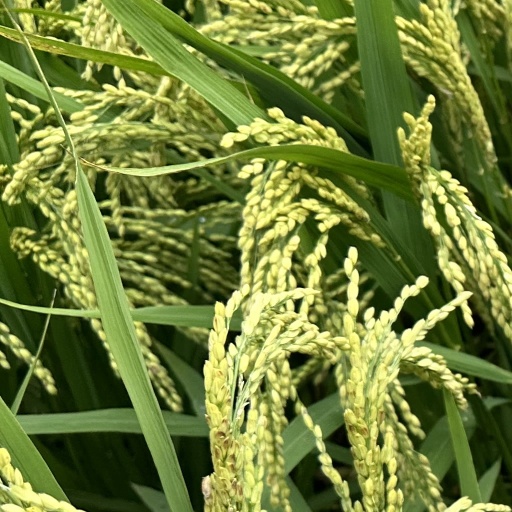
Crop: rice